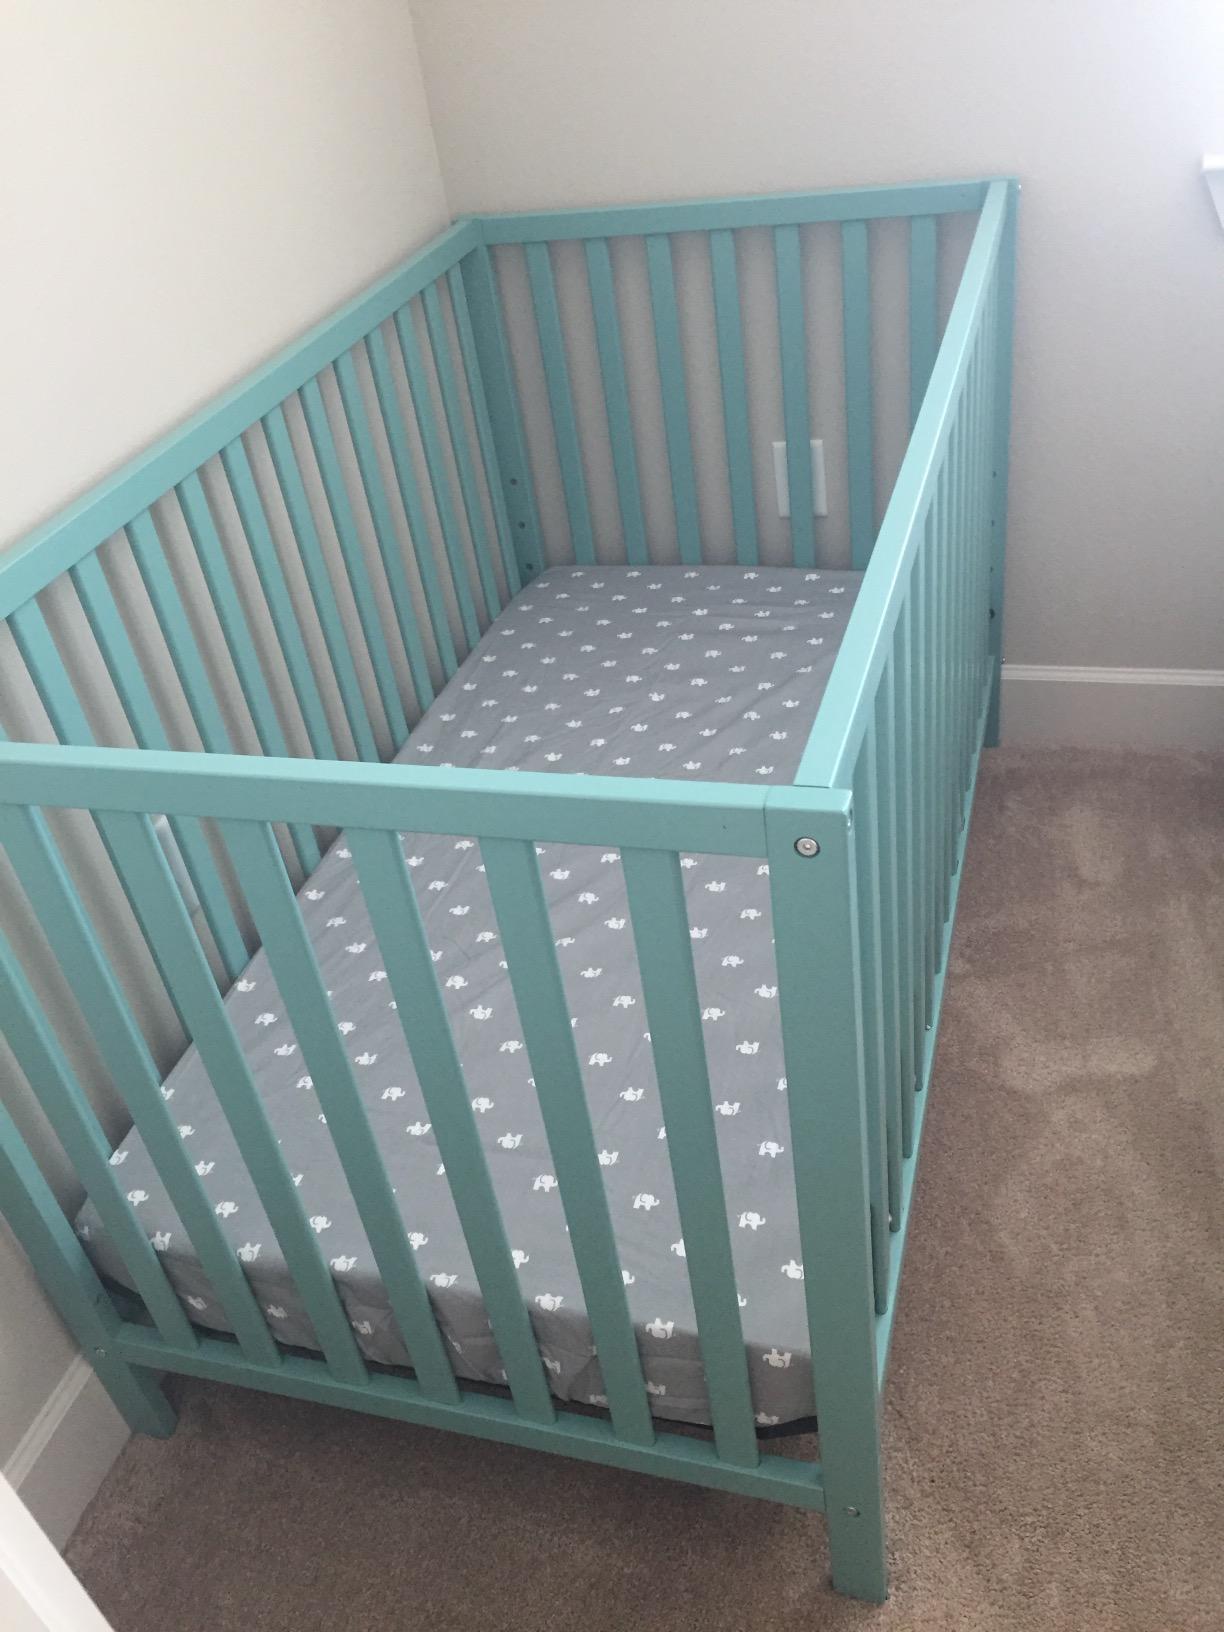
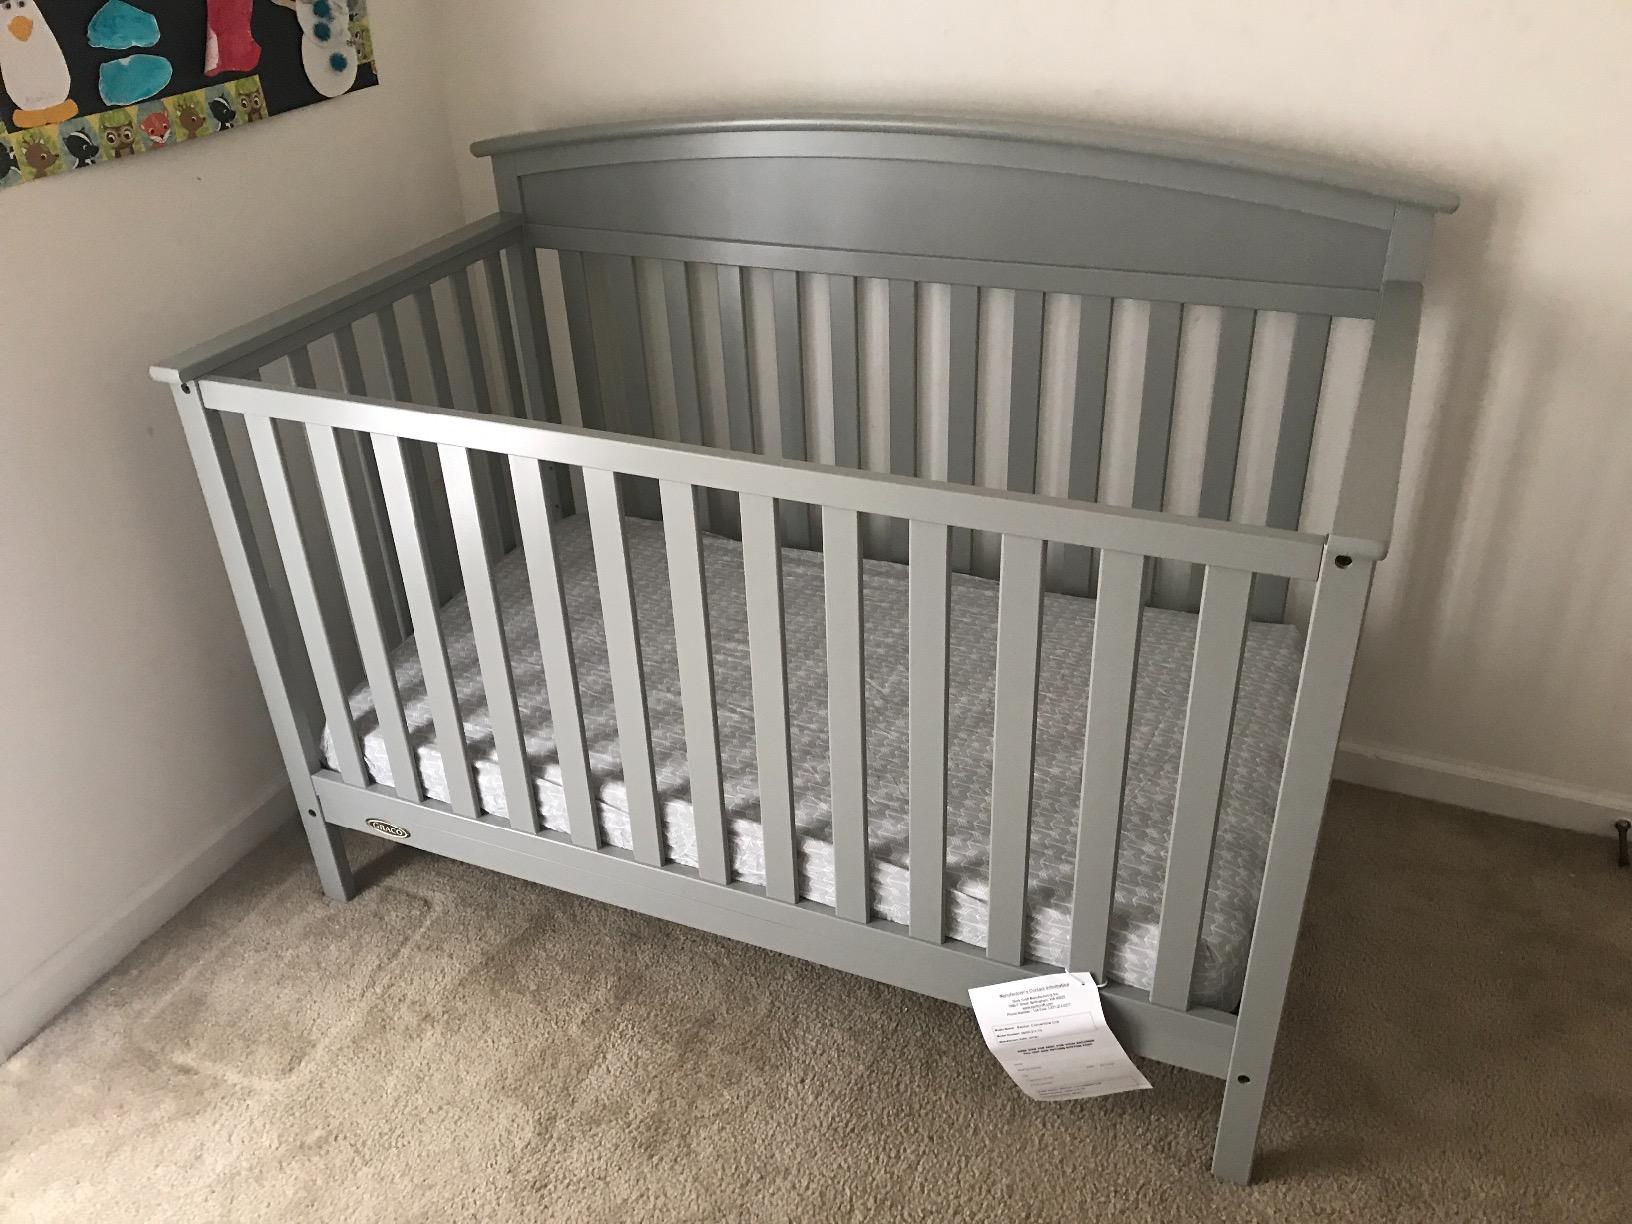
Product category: products_crib
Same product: no